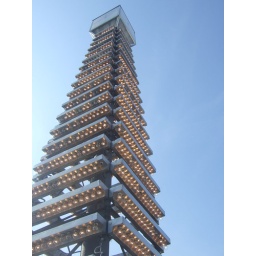
The weather beacon tower at the Canada Life building in Toronto